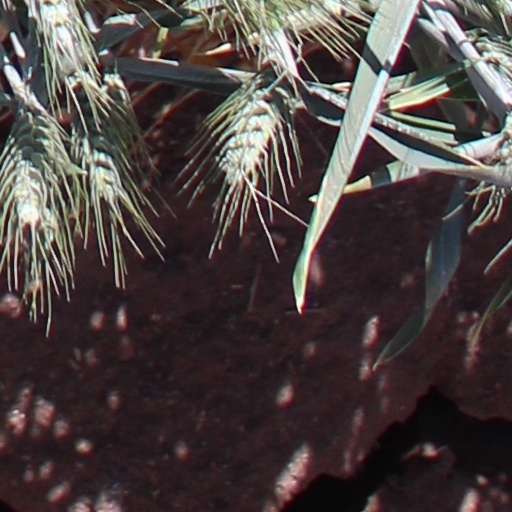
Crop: wheat